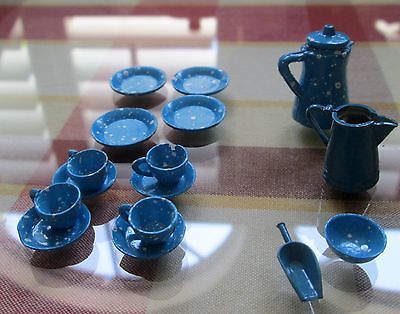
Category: toaster